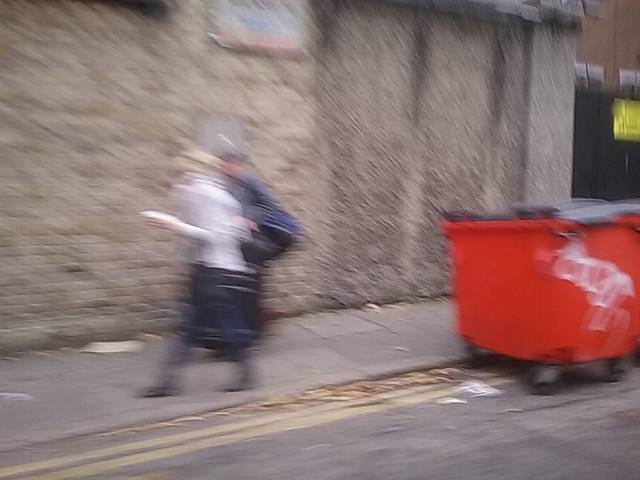
Region: Ireland
Coordinates: 53.342, -6.249